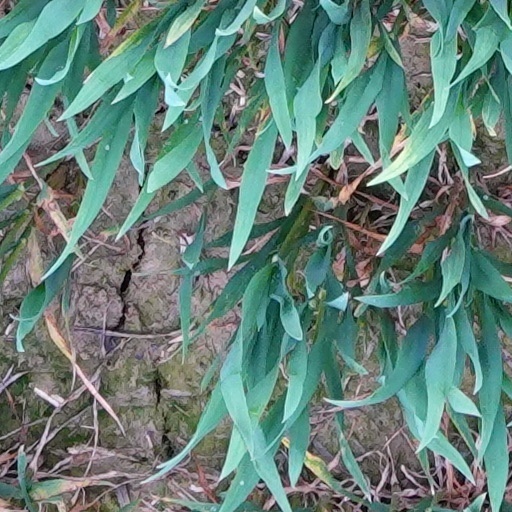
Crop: wheat